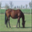
Label: horse